Cancer productus

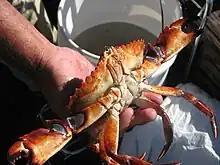
Closeup of a red rock crab

"Cancer productus" ranges from Kodiak Island, Alaska, to Isla San Martine, Baja California. It inhabits mid-intertidal waters to 79 m depth.